Paul Robert Kollibay

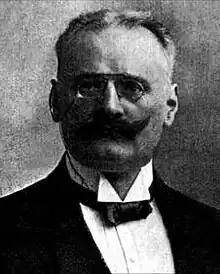
Paul Robert Kollibay

Paul Robert Kollibay (4 July 1863 – 5 November 1919) was a German lawyer and ornithologist. He specialised in the birds of Upper Silesia and his collection of bird skins is held at the museum of the University of Wroclaw.